West Central District

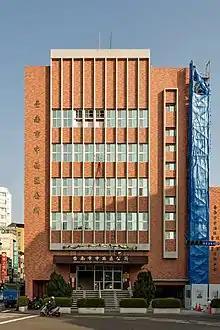
West Central District Office

West Central District is a district located in the center of Tainan City, Taiwan. It is home to 76,983 people.